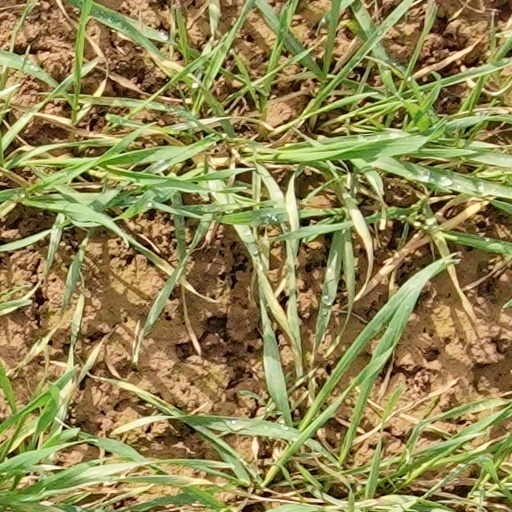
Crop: wheat